Rayan El Azrak

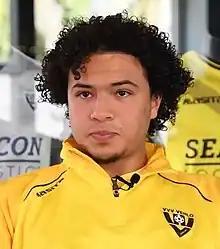
El Azrak in 2022

Rayan El Azrak (born 14 July 1999) is a Dutch professional footballer who plays as a midfielder for club Shaanxi Union.